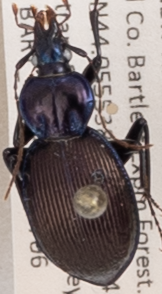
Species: Sphaeroderus canadensis canadensis
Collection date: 2022-07-06
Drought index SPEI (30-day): -1.376
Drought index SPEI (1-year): -0.692
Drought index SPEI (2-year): -1.28